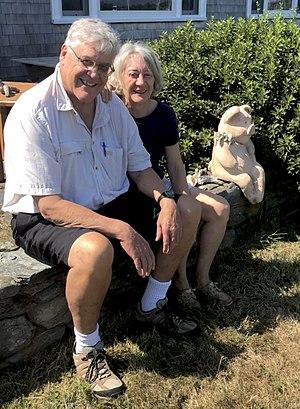
William Hobbs, né le 30 juillet 1949 à Ponce et mort le 4 janvier 2020, est un rameur d'aviron américain.